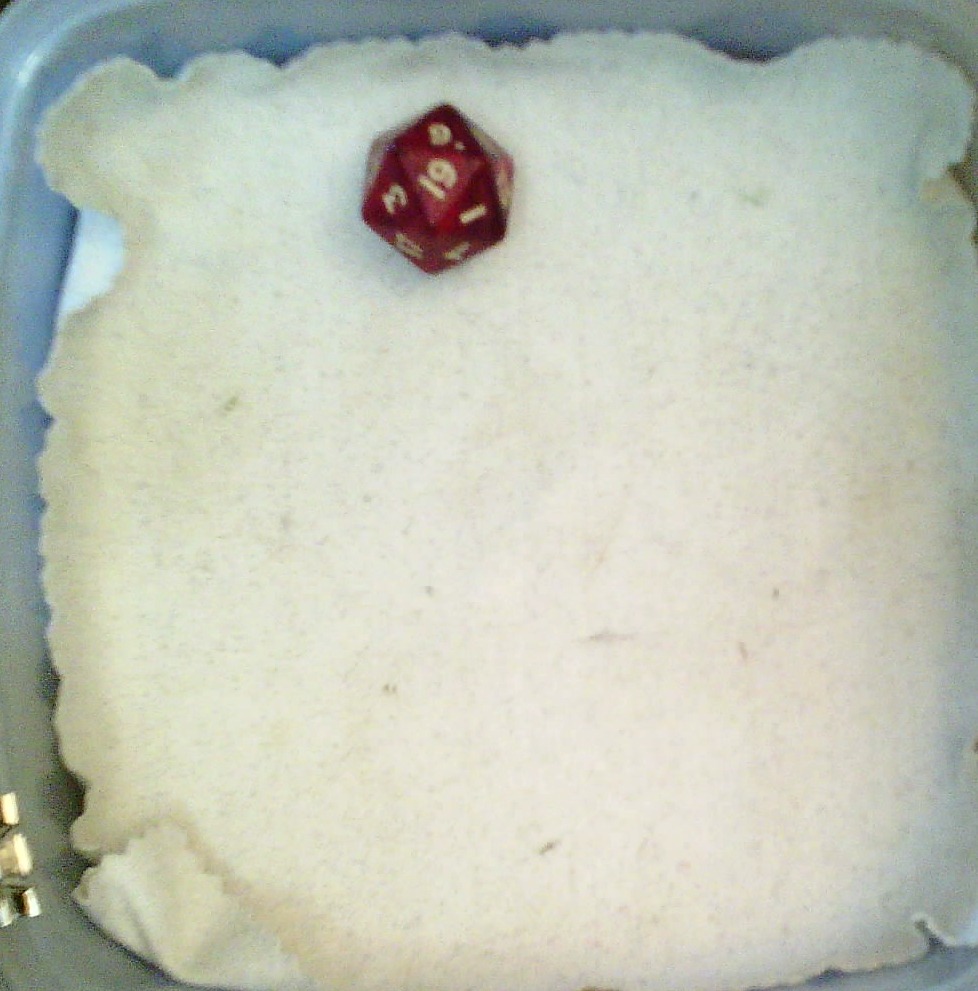
Dice in frame:
type: d20
value: 19
Label source: human
Face values trusted: yes